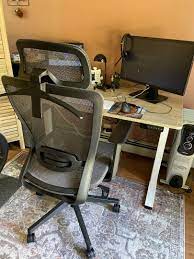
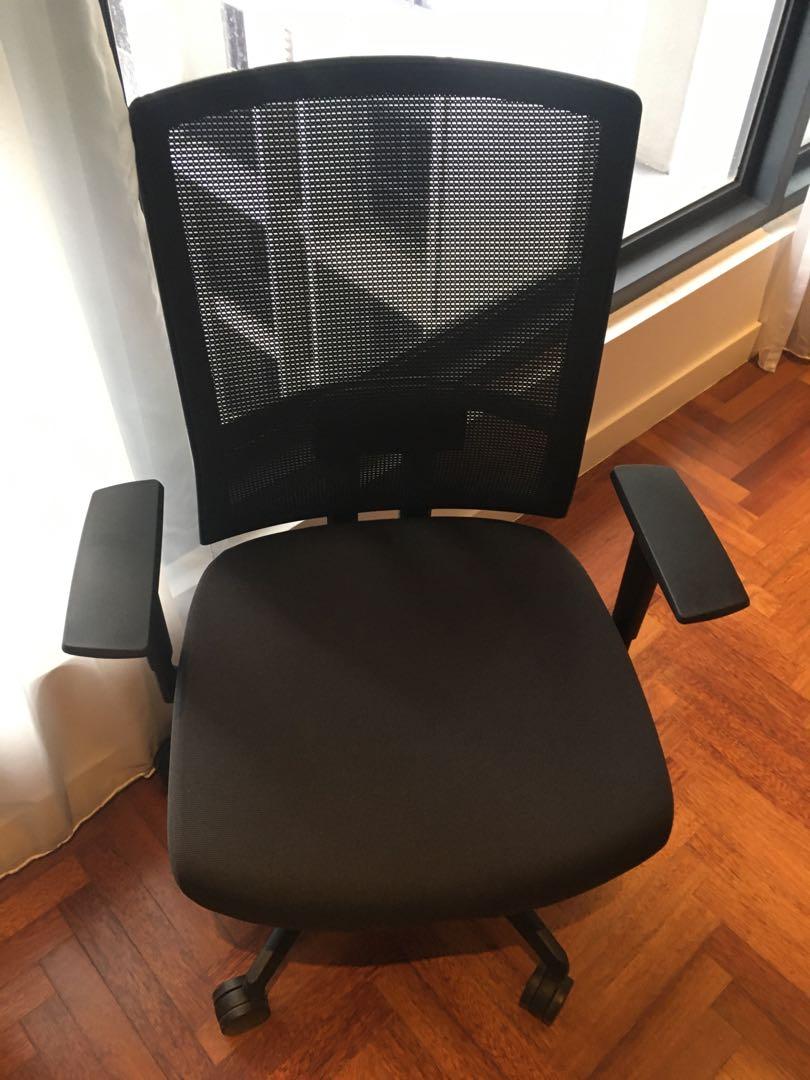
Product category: items_chair
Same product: no